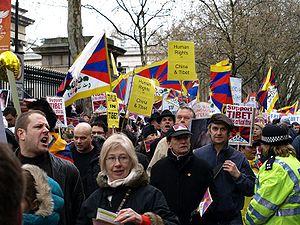
Le relais de la flamme olympique 2008 est parti le 25 mars 2008 d'Olympie en Grèce, pour se conclure 130 jours plus tard le 8 août 2008 à Pékin en Chine à l'occasion de la cérémonie d'ouverture des Jeux olympiques d'été de 2008. Cette tradition du relais de la flamme olympique remonte aux Jeux olympiques d'été de 1936 à Berlin.